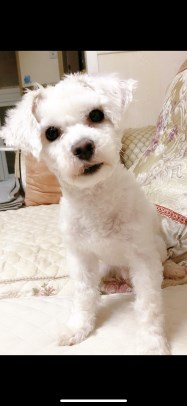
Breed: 3083-n000117-Bichon_Frise